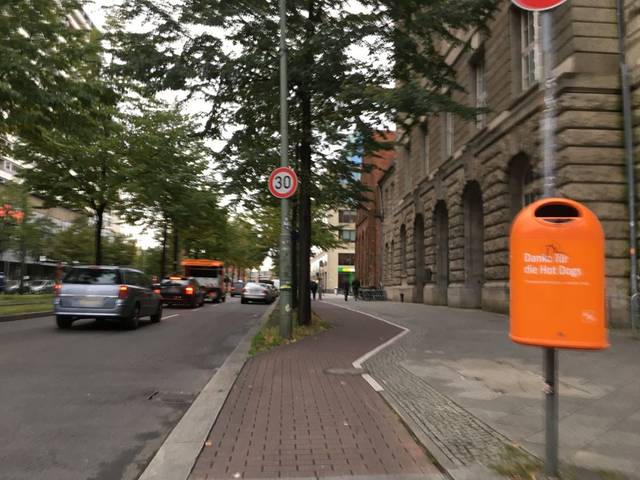
Region: Germany
Coordinates: 52.521, 13.403